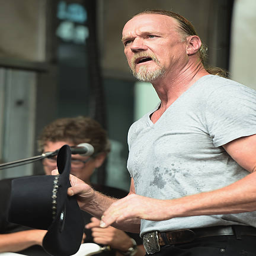
country artist performs during all american concert series .